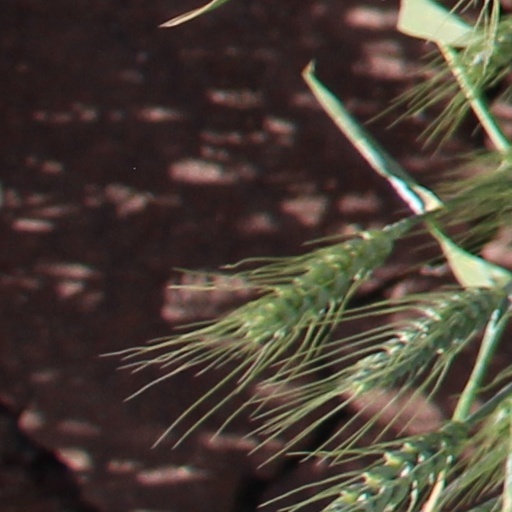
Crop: wheat